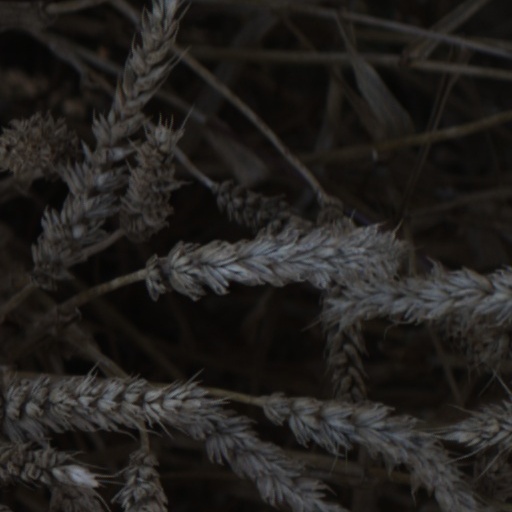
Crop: wheat